The Lone Rider in Ghost Town

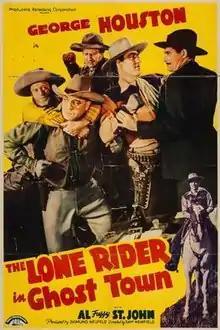
Theatrical release poster

The Lone Rider in Ghost Town is a 1941 American western film directed by Sam Newfield and written by Joseph O'Donnell. The film stars George Houston as the Lone Rider and Al St. John as his sidekick "Fuzzy" Jones, with Rebel Randall, Budd Buster, Frank Hagney and Stephen Chase. The film was released on May 16, 1941, by Producers Releasing Corporation.